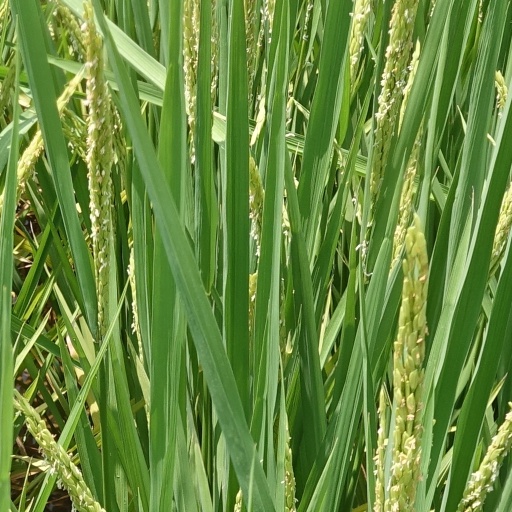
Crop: rice